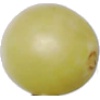
Label: Grape White 2